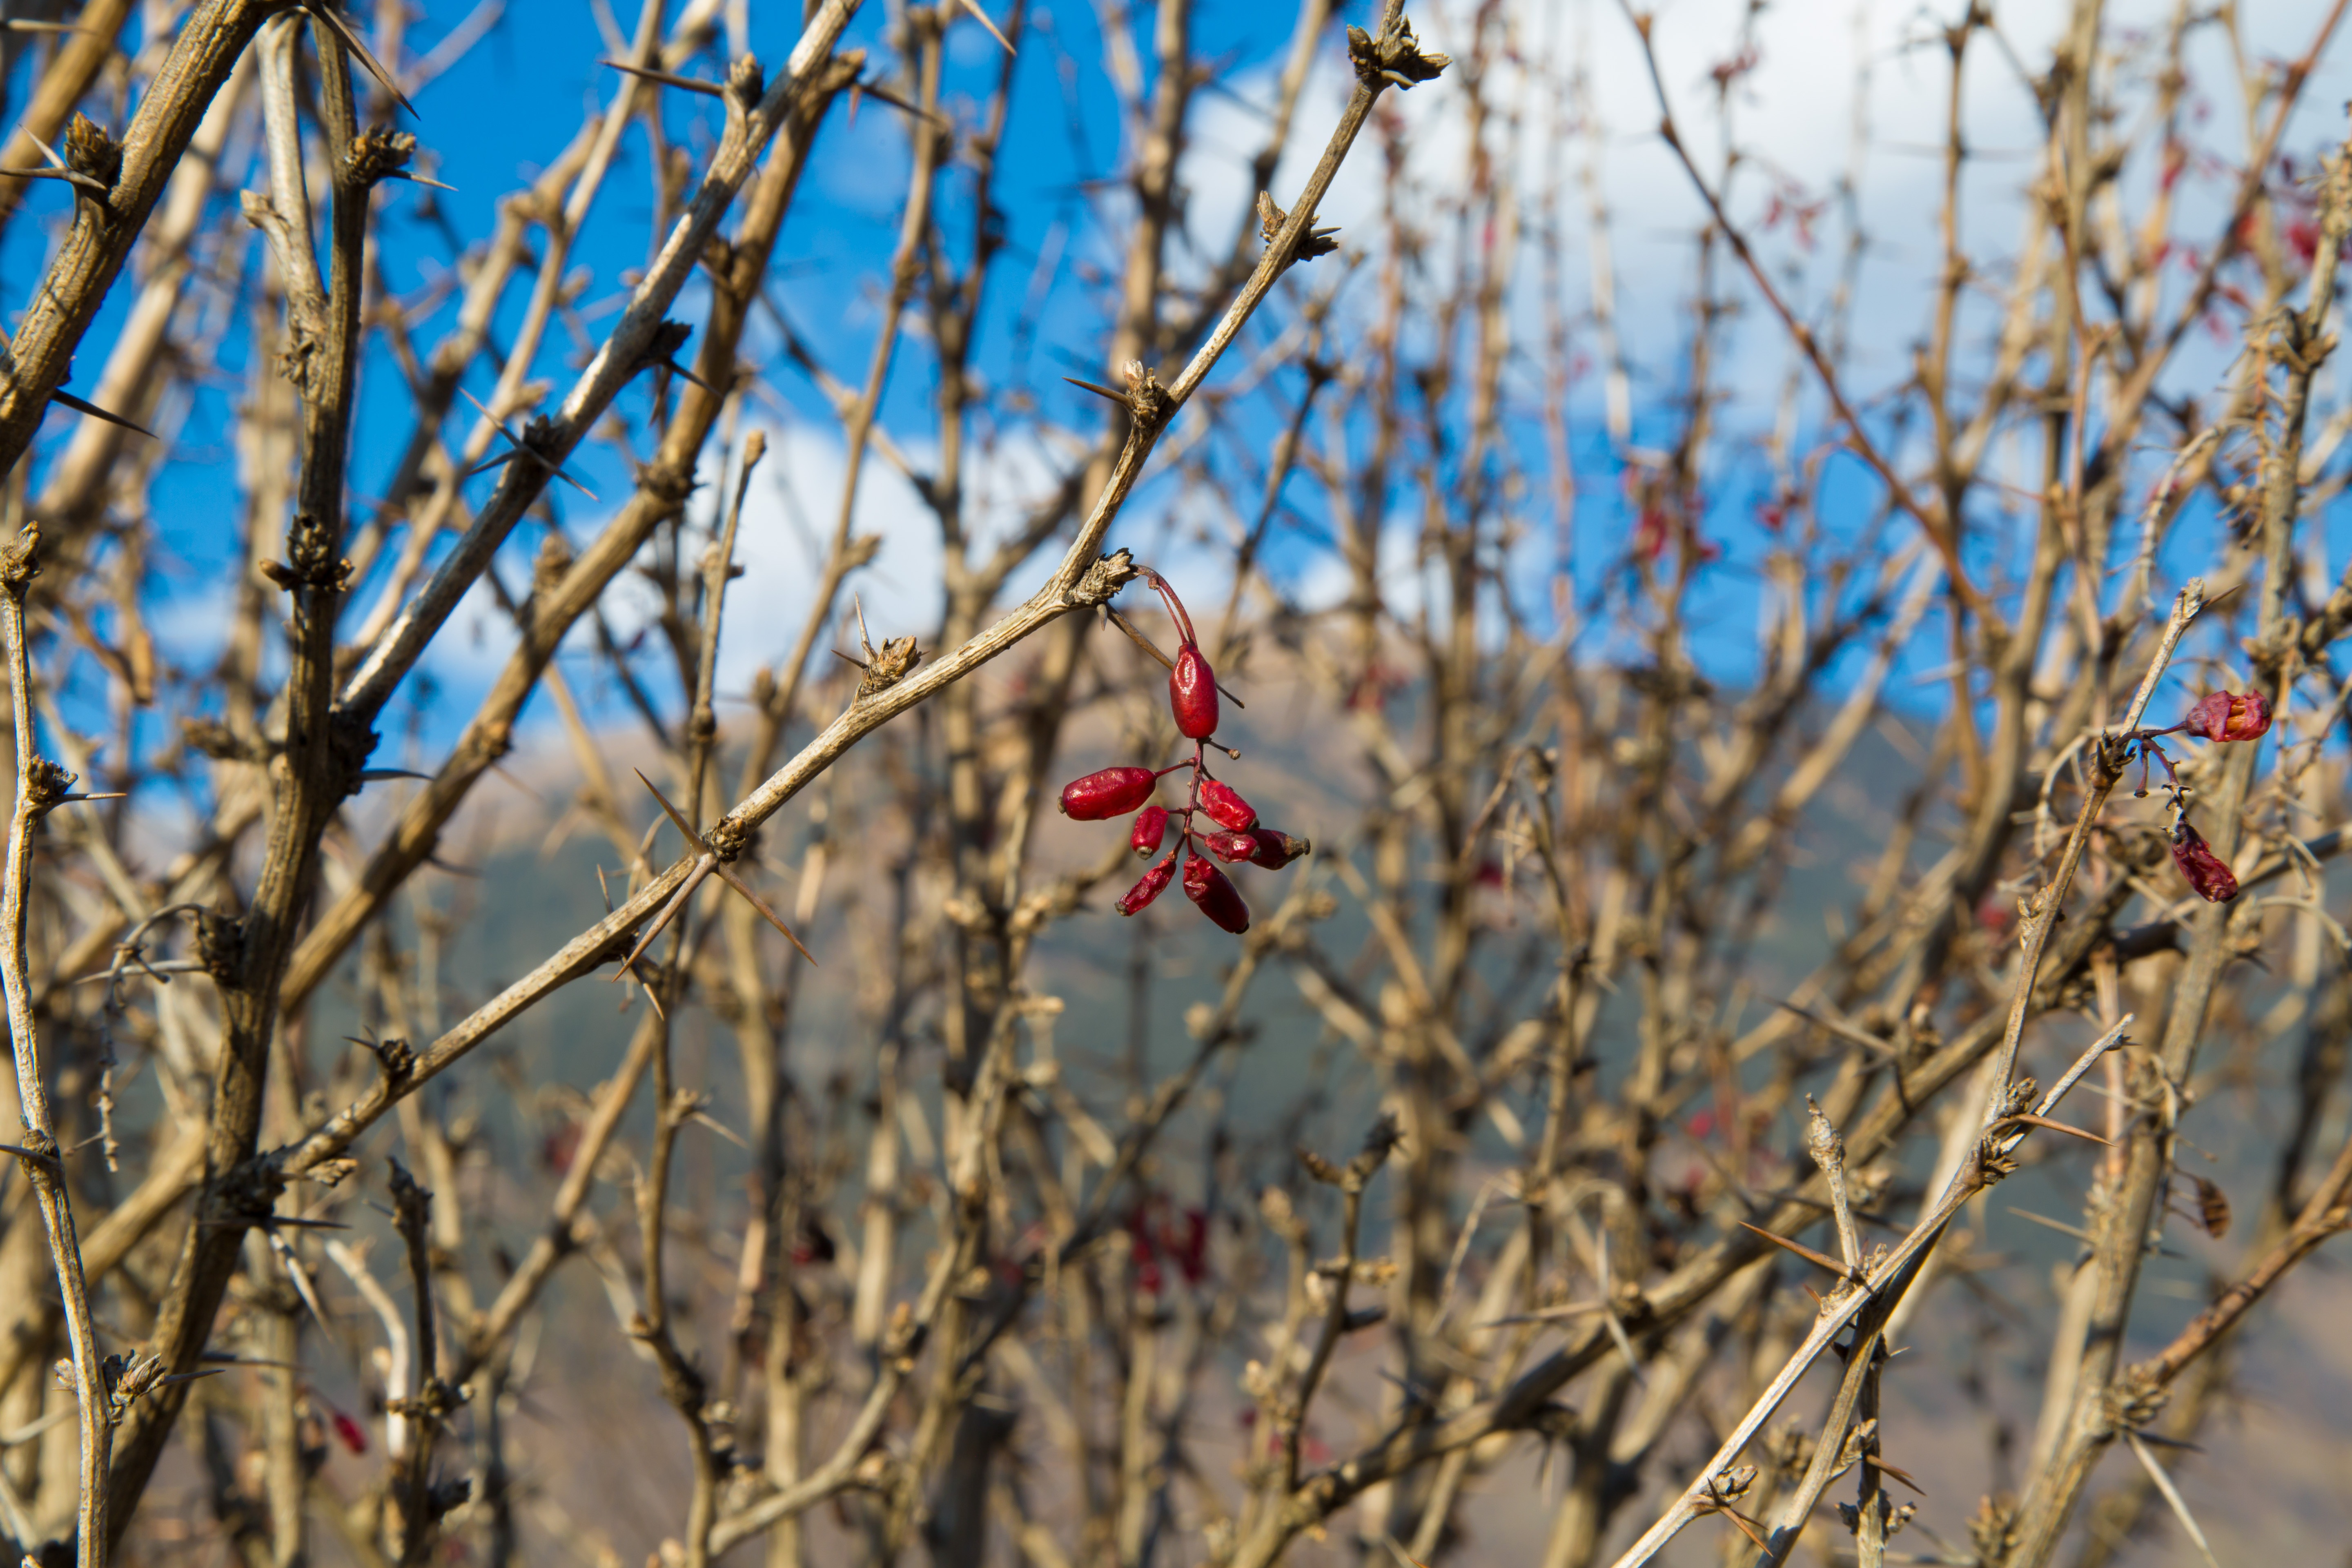
tree, nature, branch, blossom, winter, plant, sunlight, leaf, flower, spring, produce, autumn, botany, flora, season, plants, twig, barberry, flowering plant, woody plant, land plant